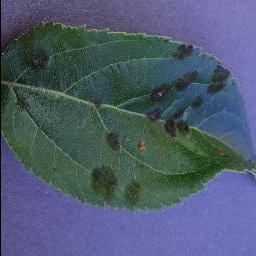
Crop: apple
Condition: scab